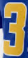
Number: 3